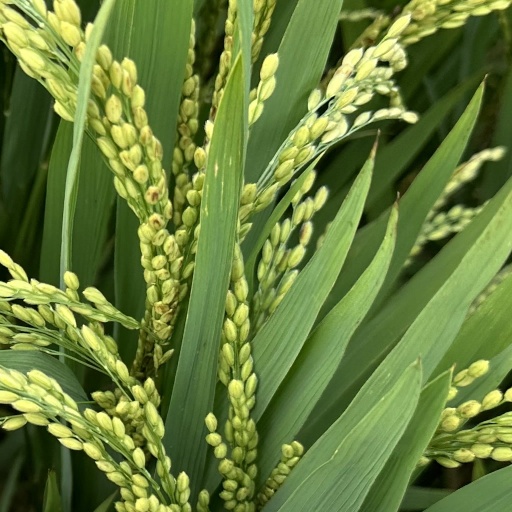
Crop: rice